Estimation of signal parameters via rotational invariance techniques

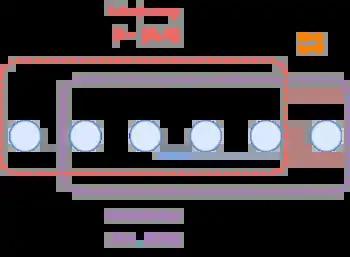
Maximum overlapping of two sub-arrays ("N" denotes number of sensors in the array, "m" is the number of sensors in each sub-array, and formula_36 and formula_37 are selection matrices)

The weight vector formula_38 has the property that adjacent entries are related.formula_39For the whole vector formula_40, the equation introduces two selection matrices formula_41and formula_42: formula_43 and formula_44. Here, formula_45 is an identity matrix of size formula_46 and formula_47 is a vector of zeros.